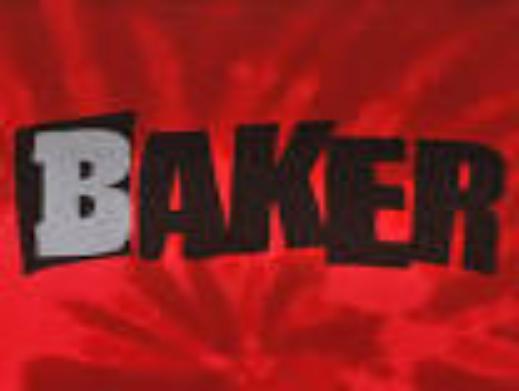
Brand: Baker's
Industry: Food